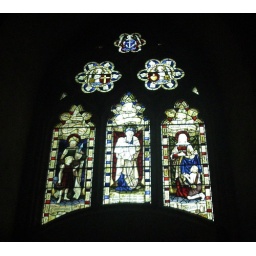
Stained glass windows in the cathedral at Christchurch.